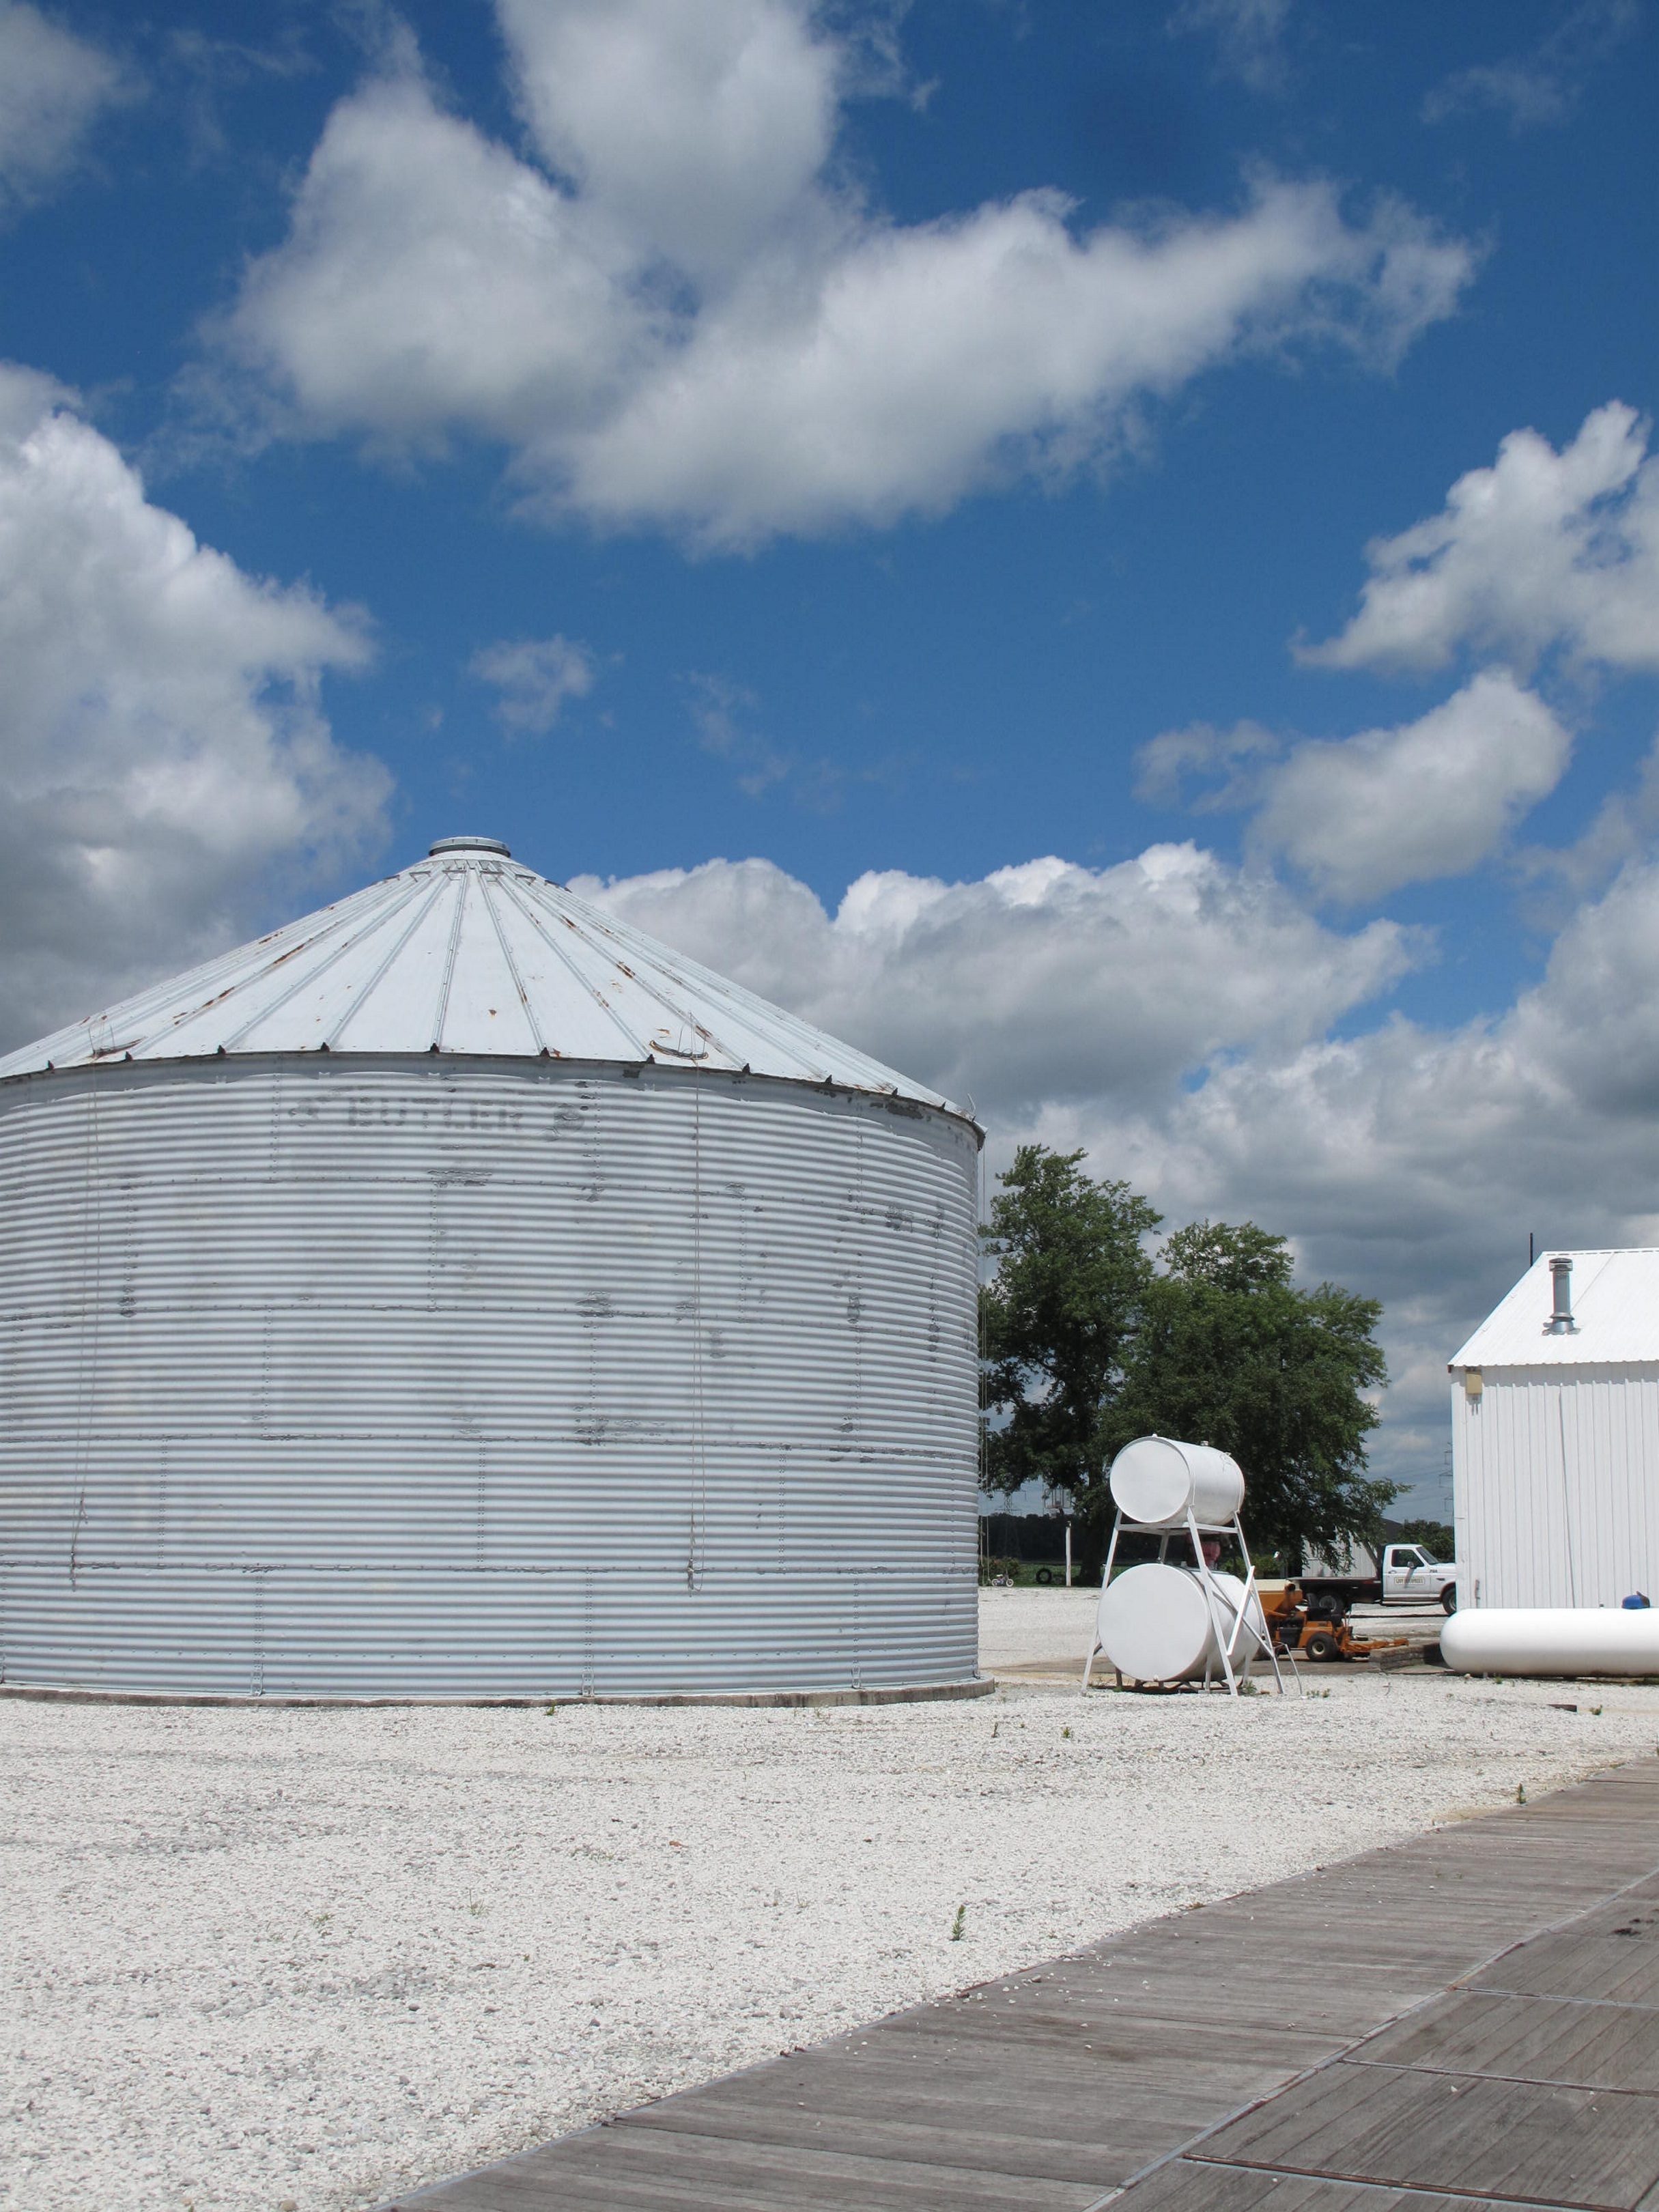
farm, roof, shed, rural, agriculture, tent, silos, atmosphere of earth, outdoor structure, grain bin